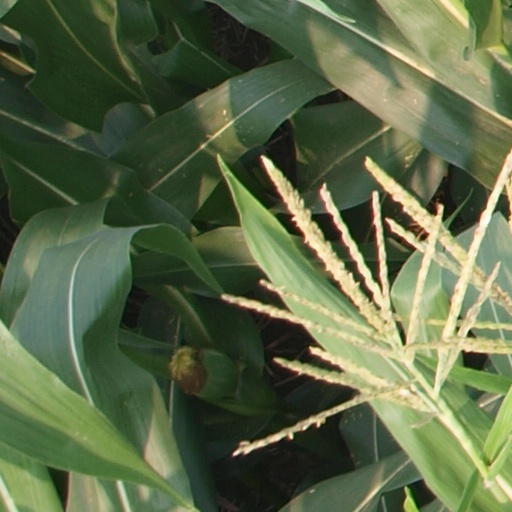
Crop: maize; corn